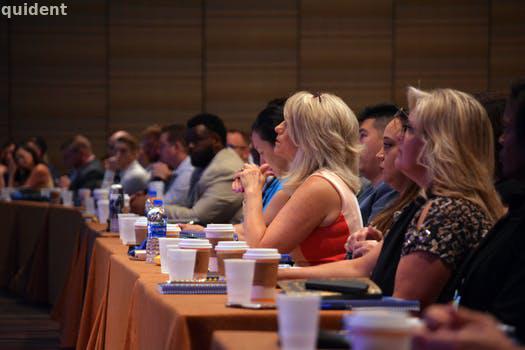
Label: Watermark